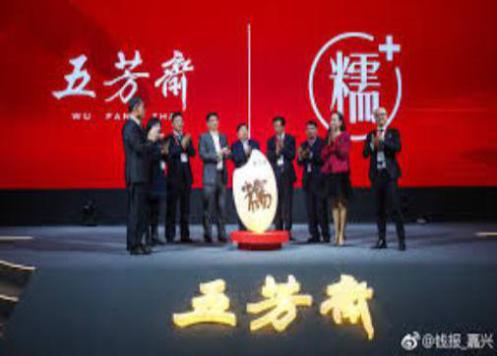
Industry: Food